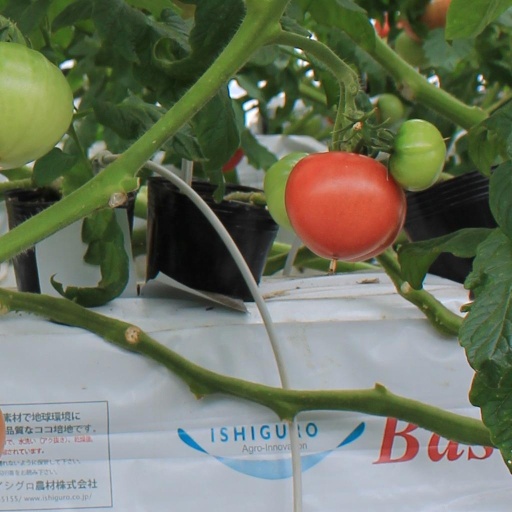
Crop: tomato